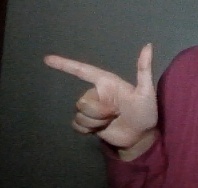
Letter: yaa